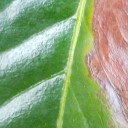
Label: Phoma